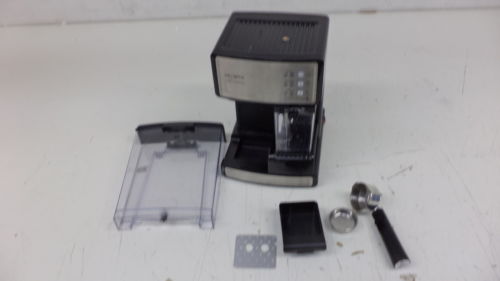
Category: coffee maker